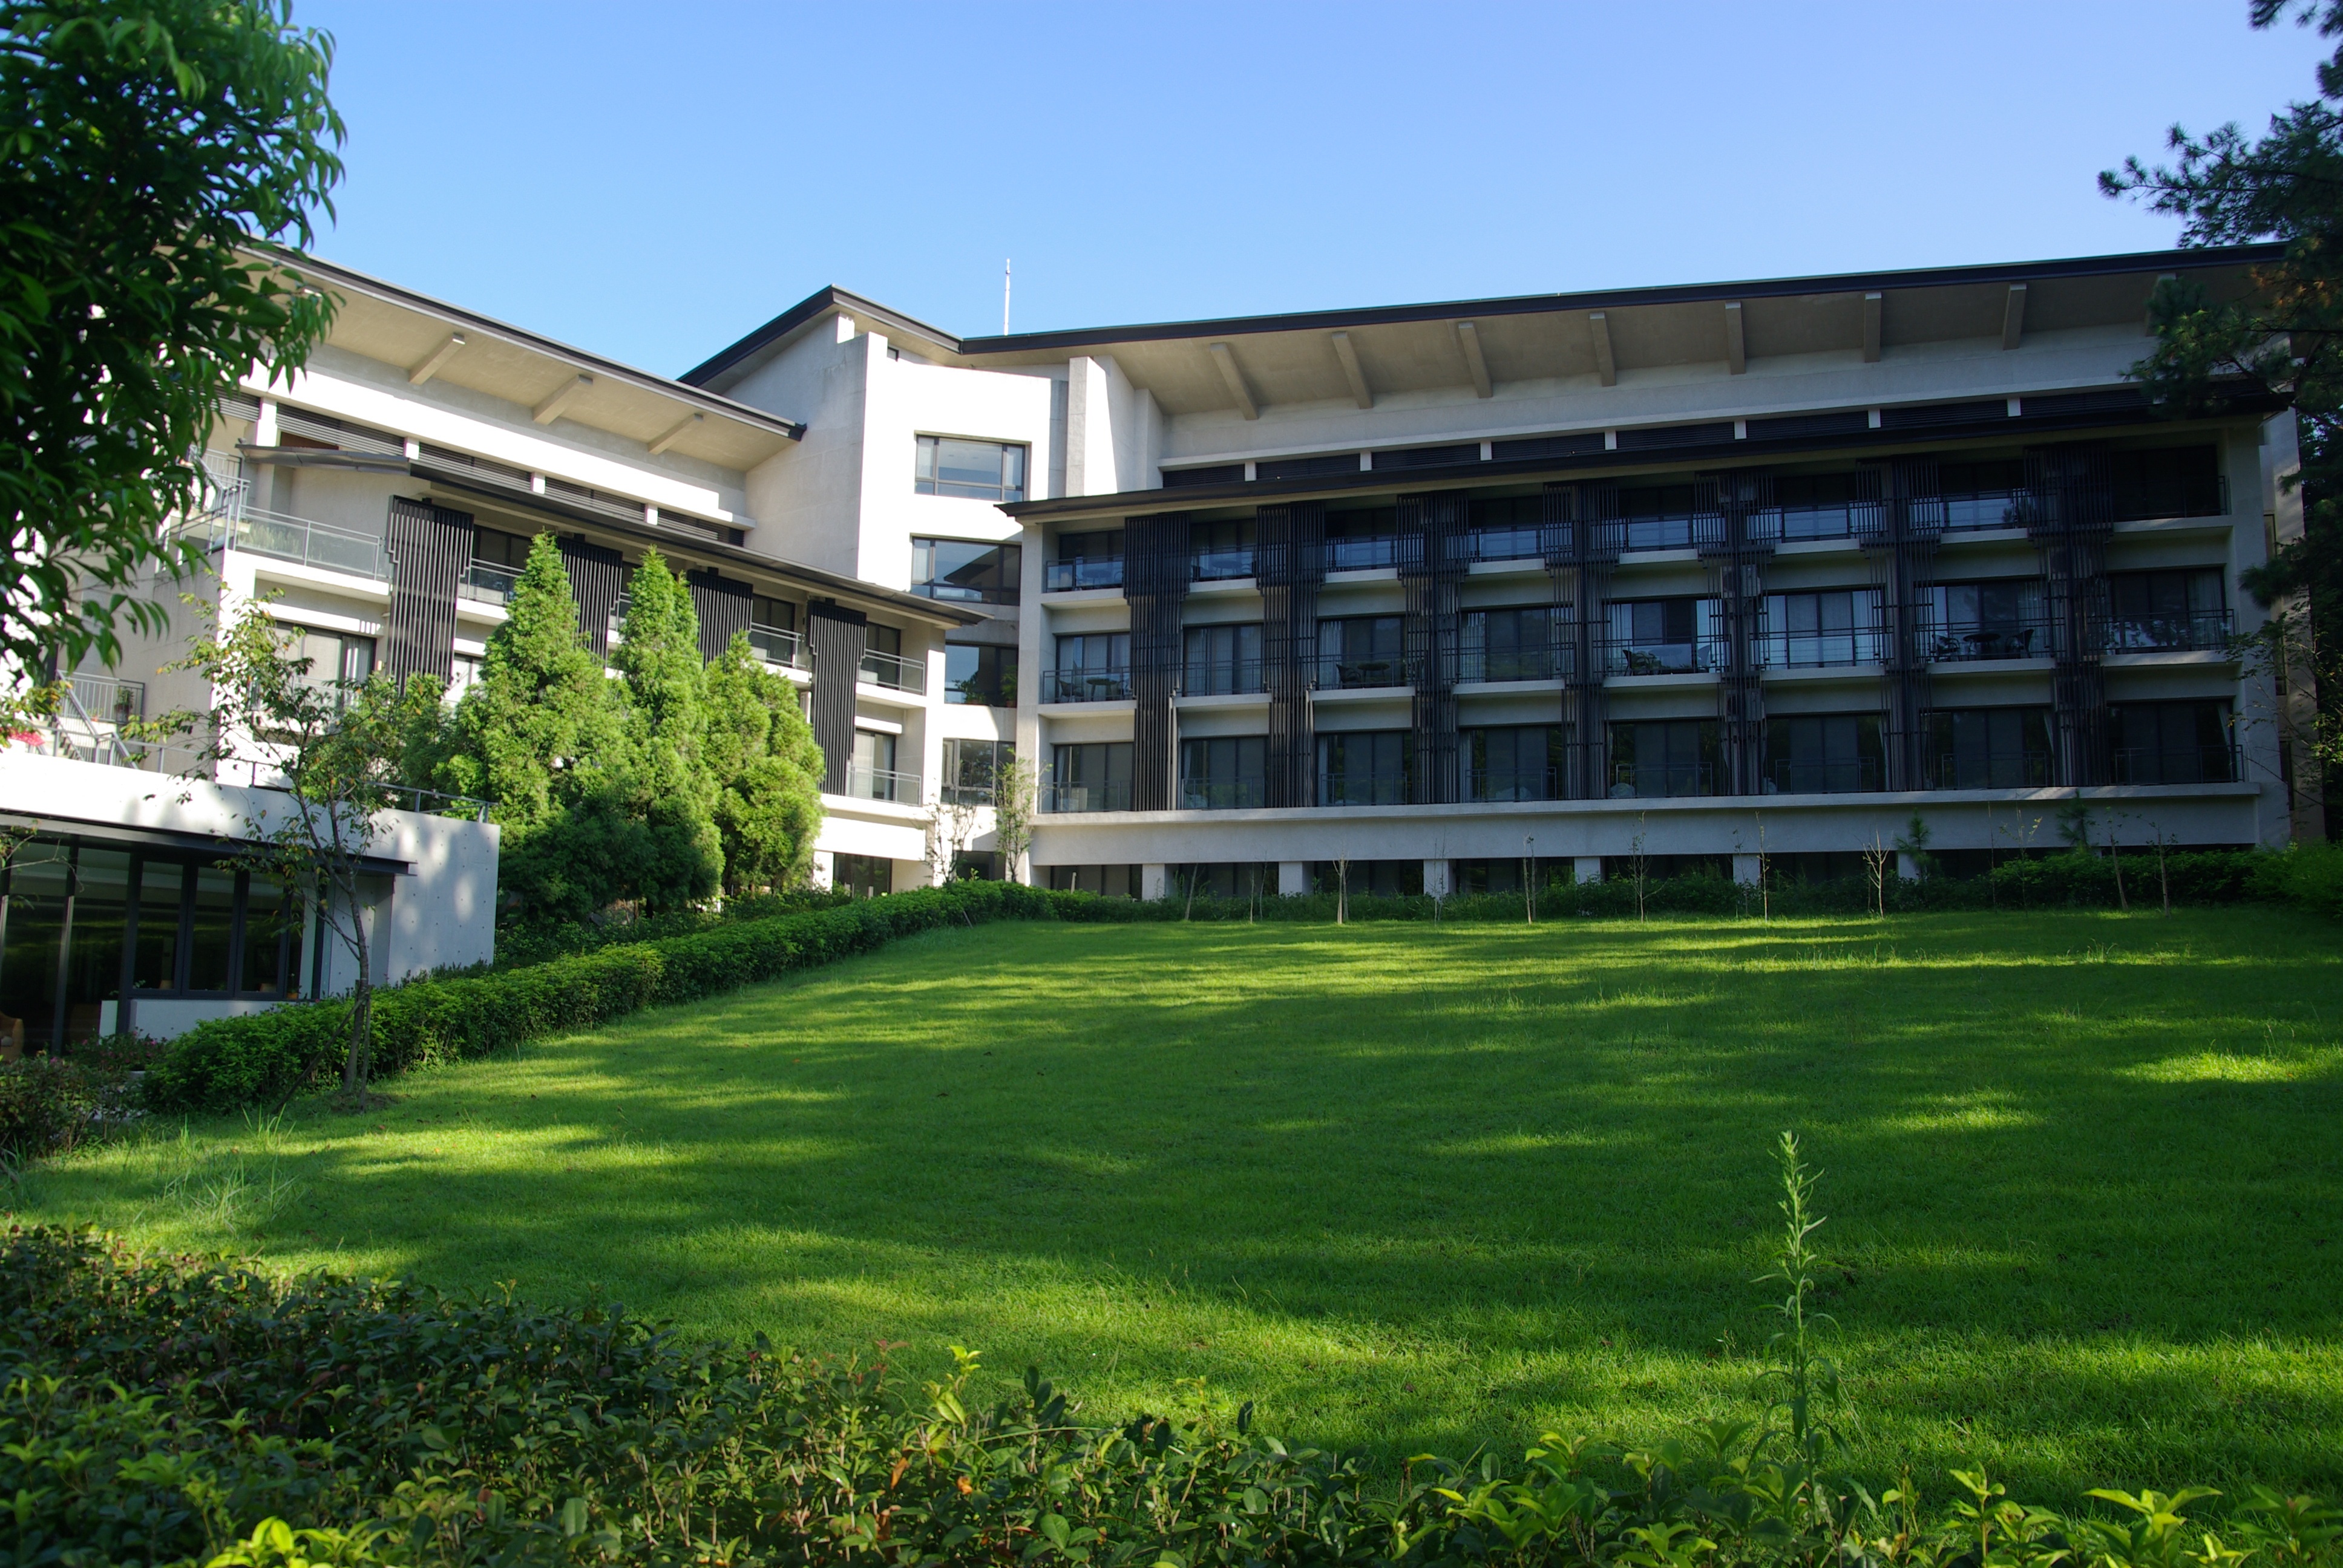
grass, lawn, building, home, green, facade, property, grassland, campus, estate, hostel, headquarters, condominium, real estate, the scenery, residential area